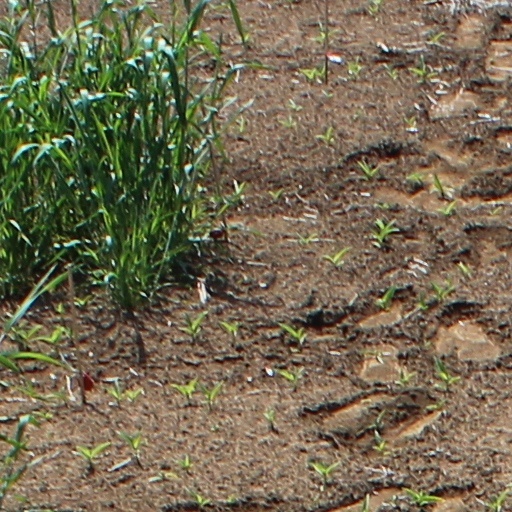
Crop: wheat